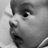
Emotion: surprise